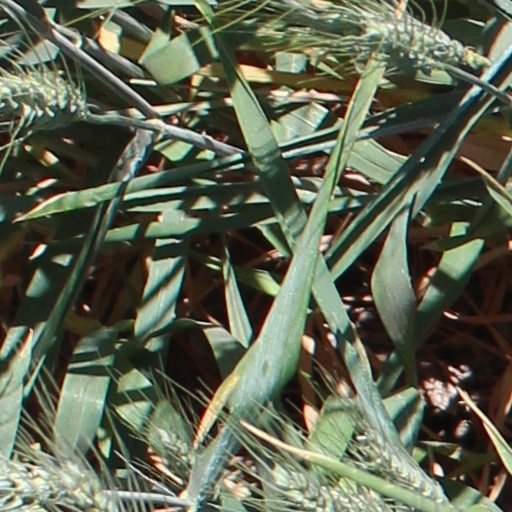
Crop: wheat